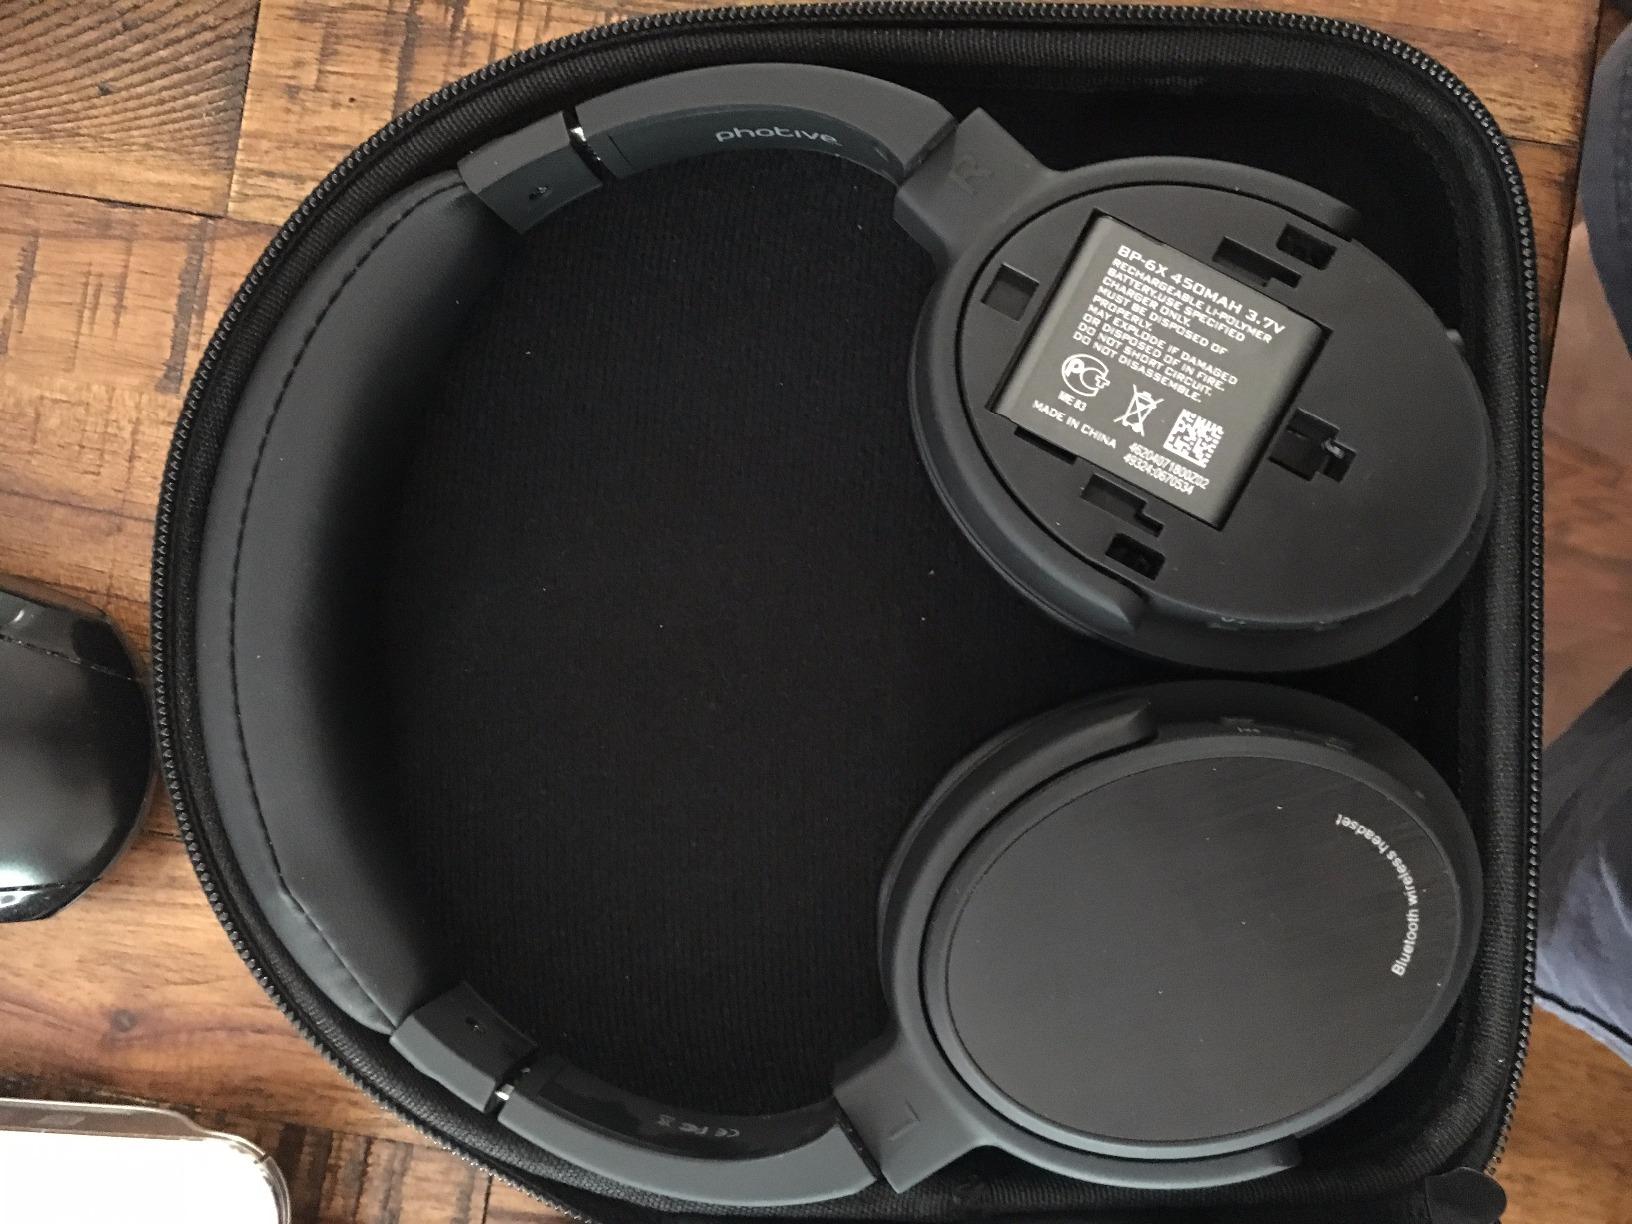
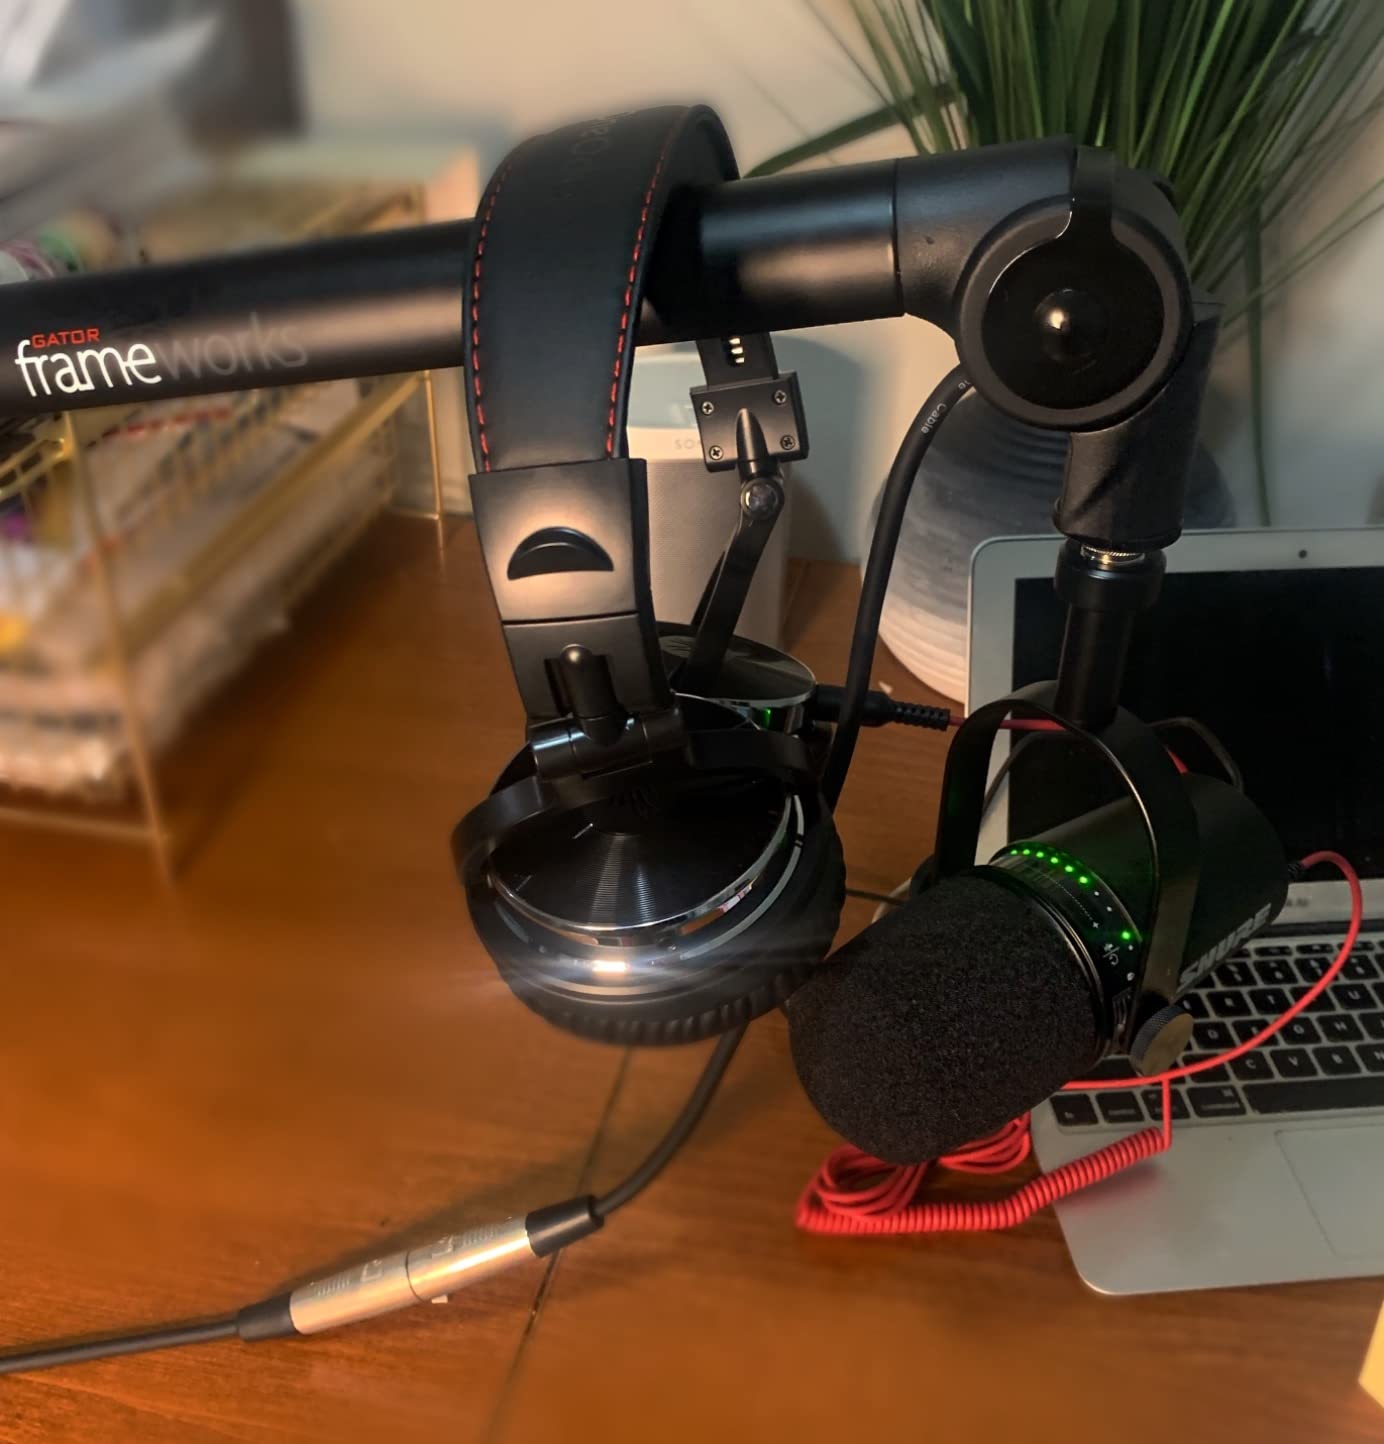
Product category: headphones
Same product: no